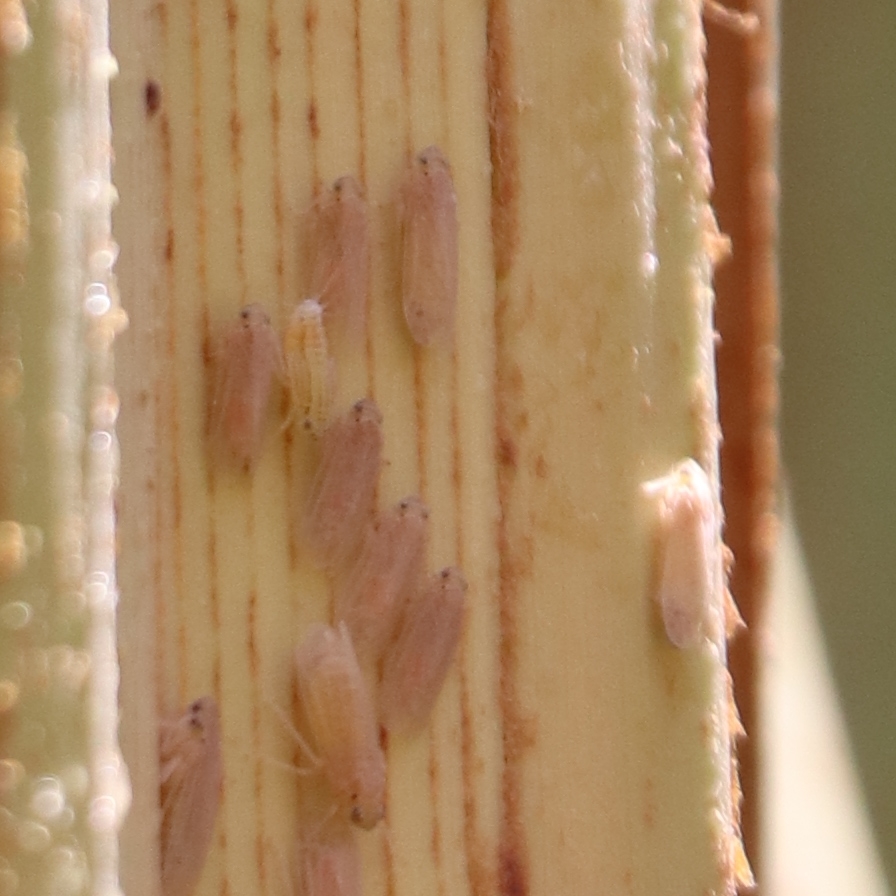
Label: Bug